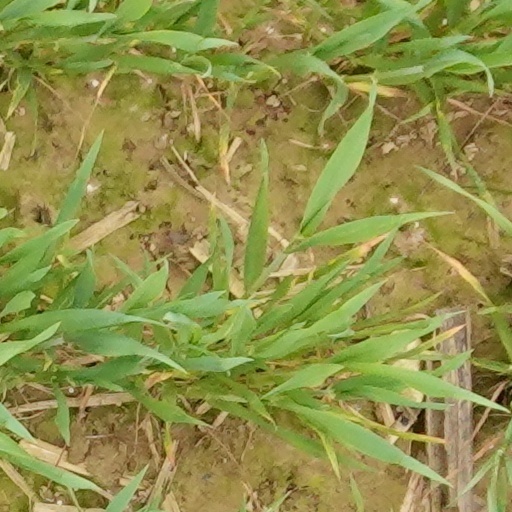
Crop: wheat